3rd Armored Division (United States)

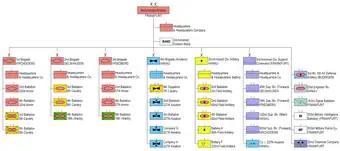
3rd Armored Division structure 1989 (click to enlarge)

To prepare their soldiers for a potential invasion by the Warsaw Pact, the 3rd Armored Division's units frequently conducted field training, including exercises of live fire, movement and communications, in Bavaria at Hohenfels Training Center, Wildflecken Training Center, and Grafenwöhr Training Center. Throughout its time in Cold War Germany, beginning in mid-1956, the division would also frequently take to the German countryside for training maneuvers, including, beginning in January 1969, what became an annually staged war game called Reforger (REturn of FORces to GERmany), which simulated an invasion of Western Europe by Warsaw Pact forces.